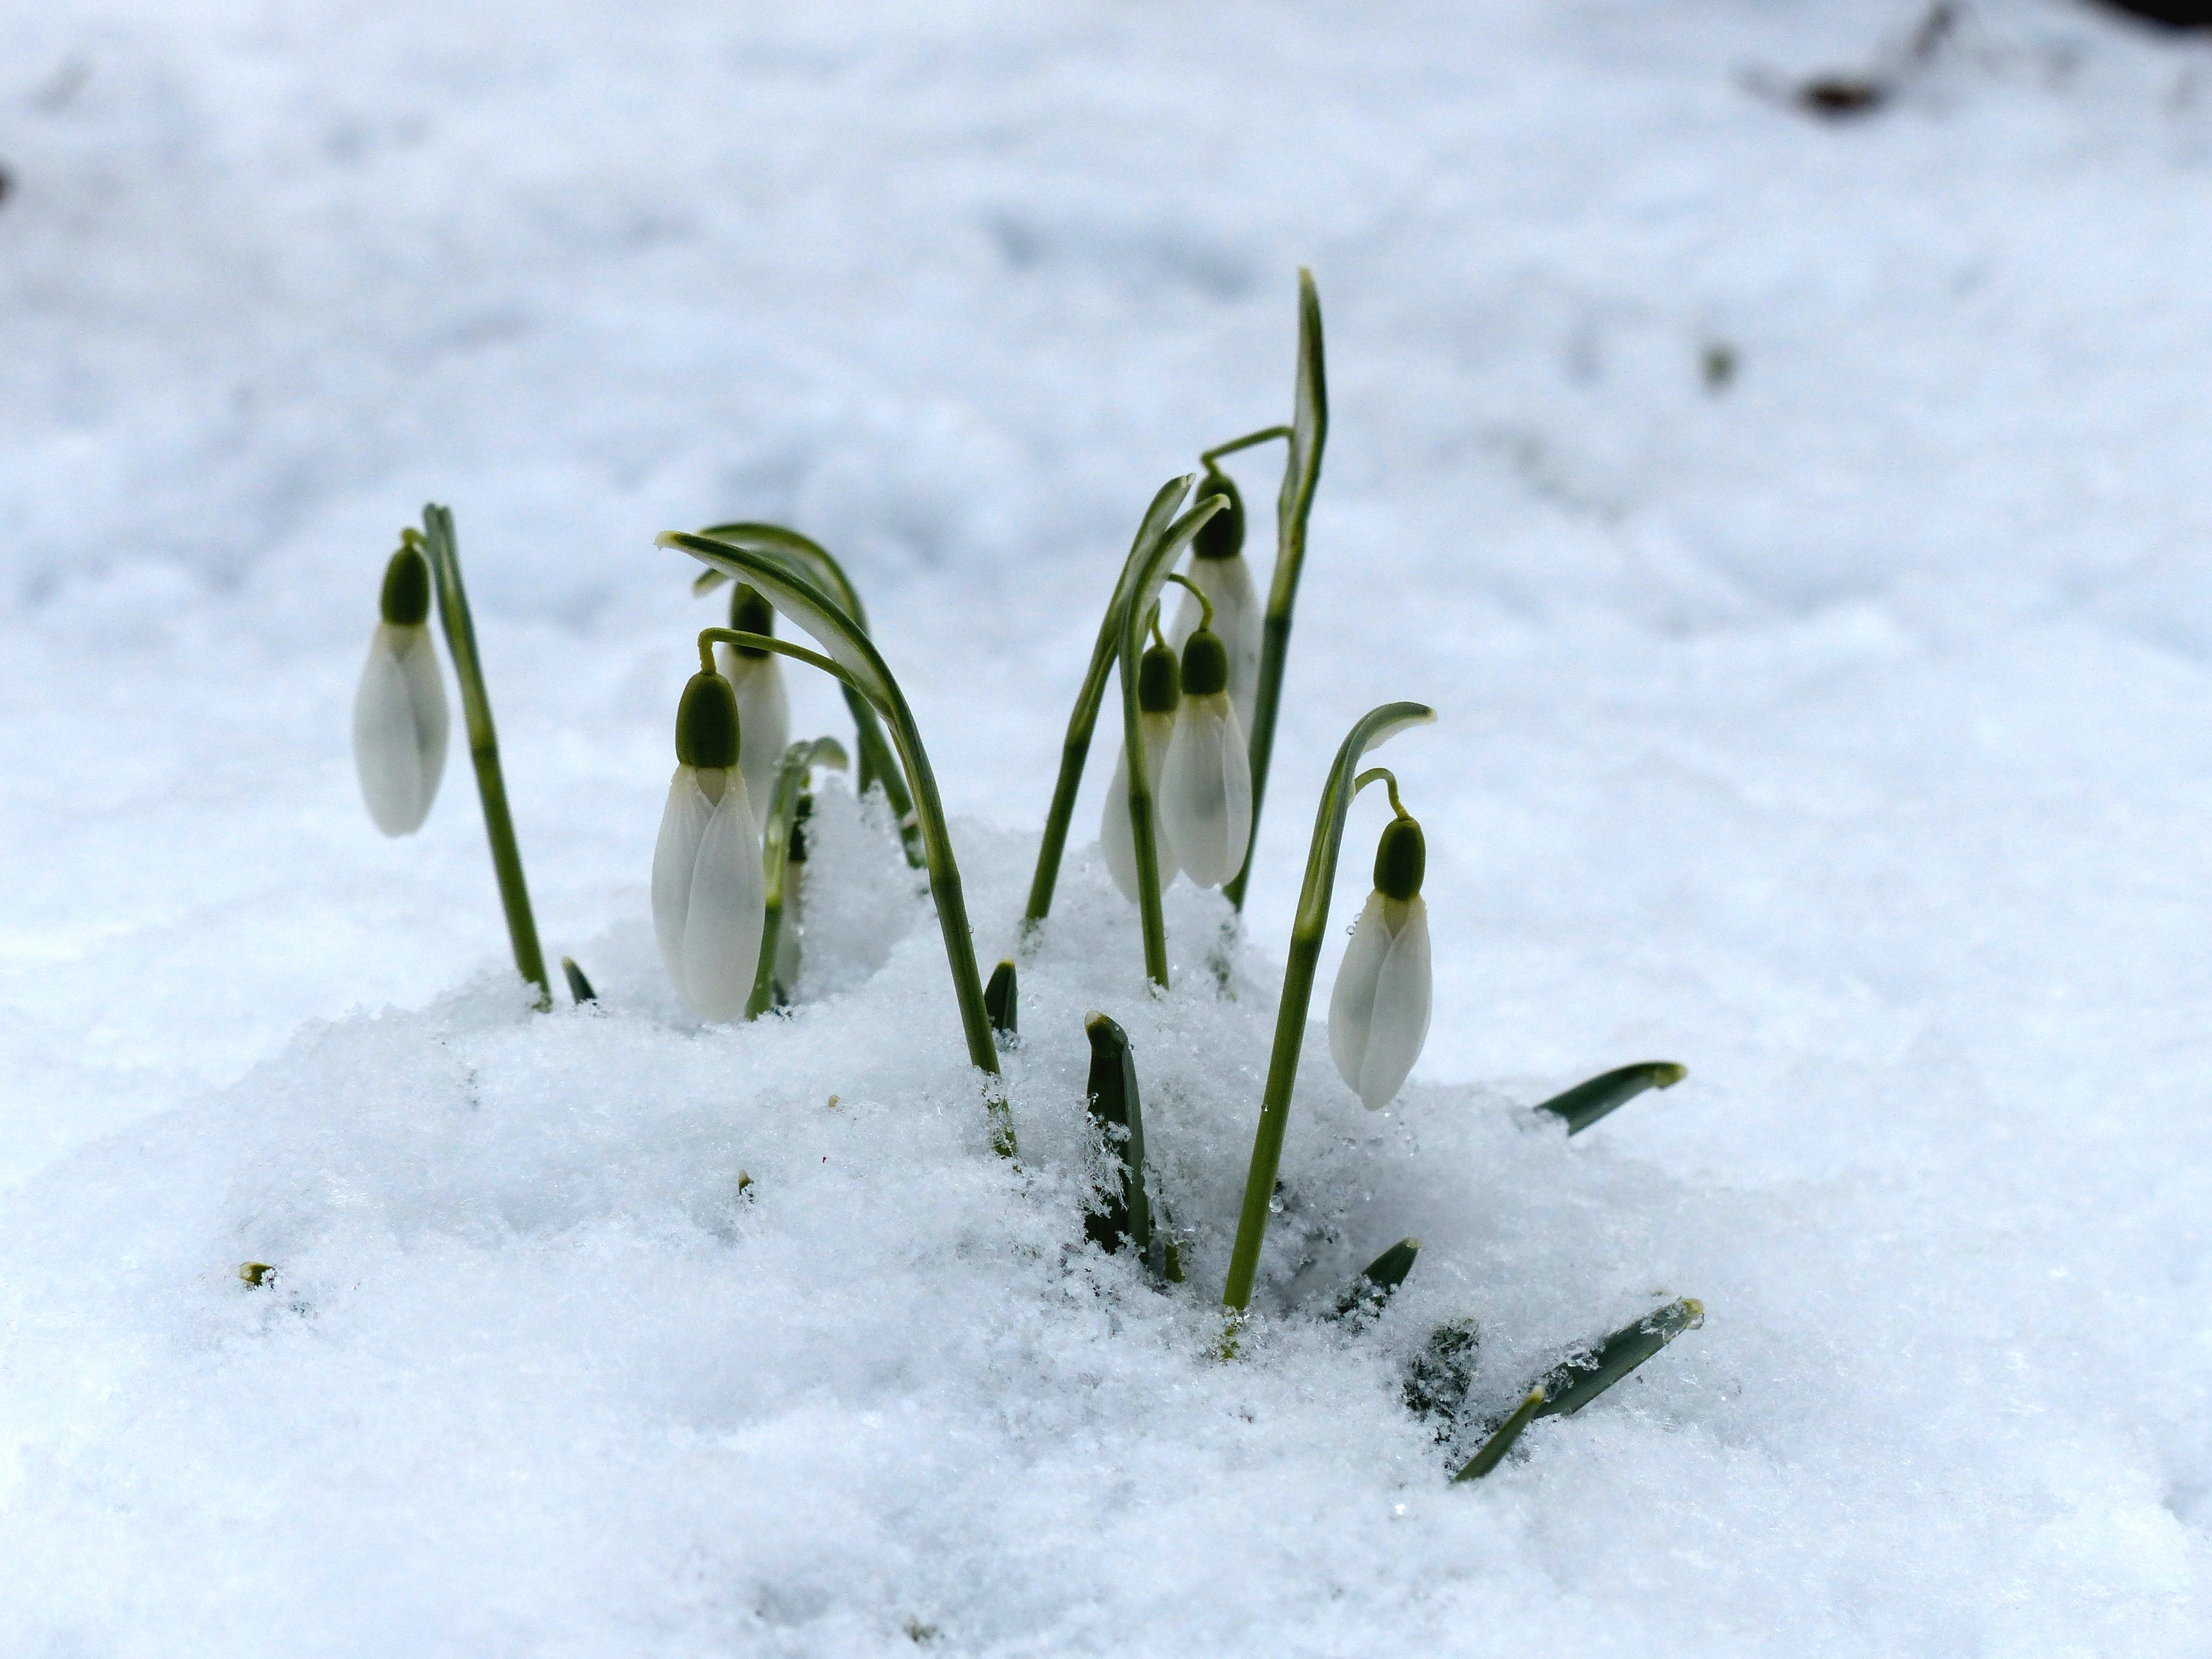
nature, blossom, snow, winter, plant, flower, bloom, weather, garden, season, close up, snowdrop, freezing, galanthus, macro photography, flowering plant, land plant